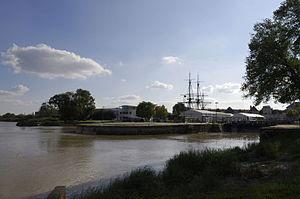
Rochefort - la Charente et le chantier de l'Hermione.